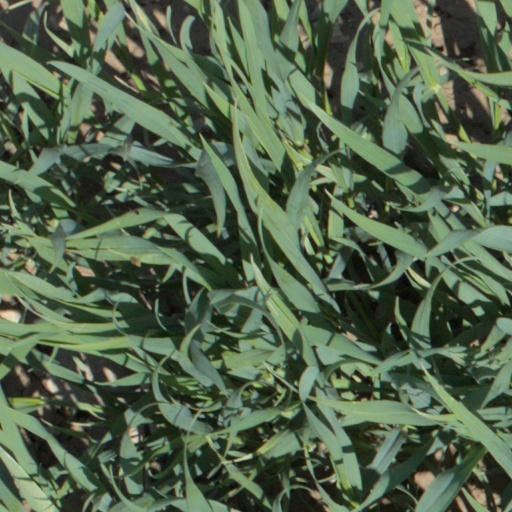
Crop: wheat